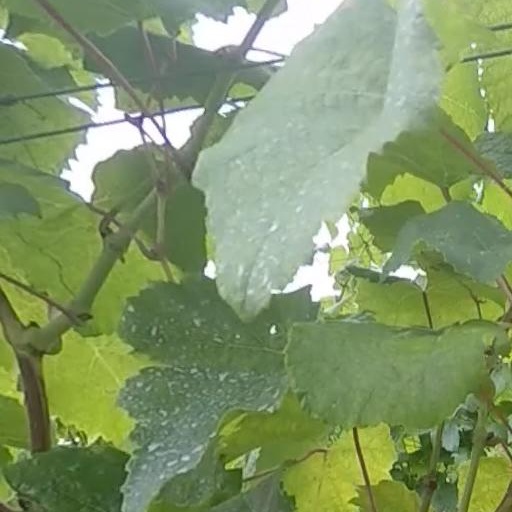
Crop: grape